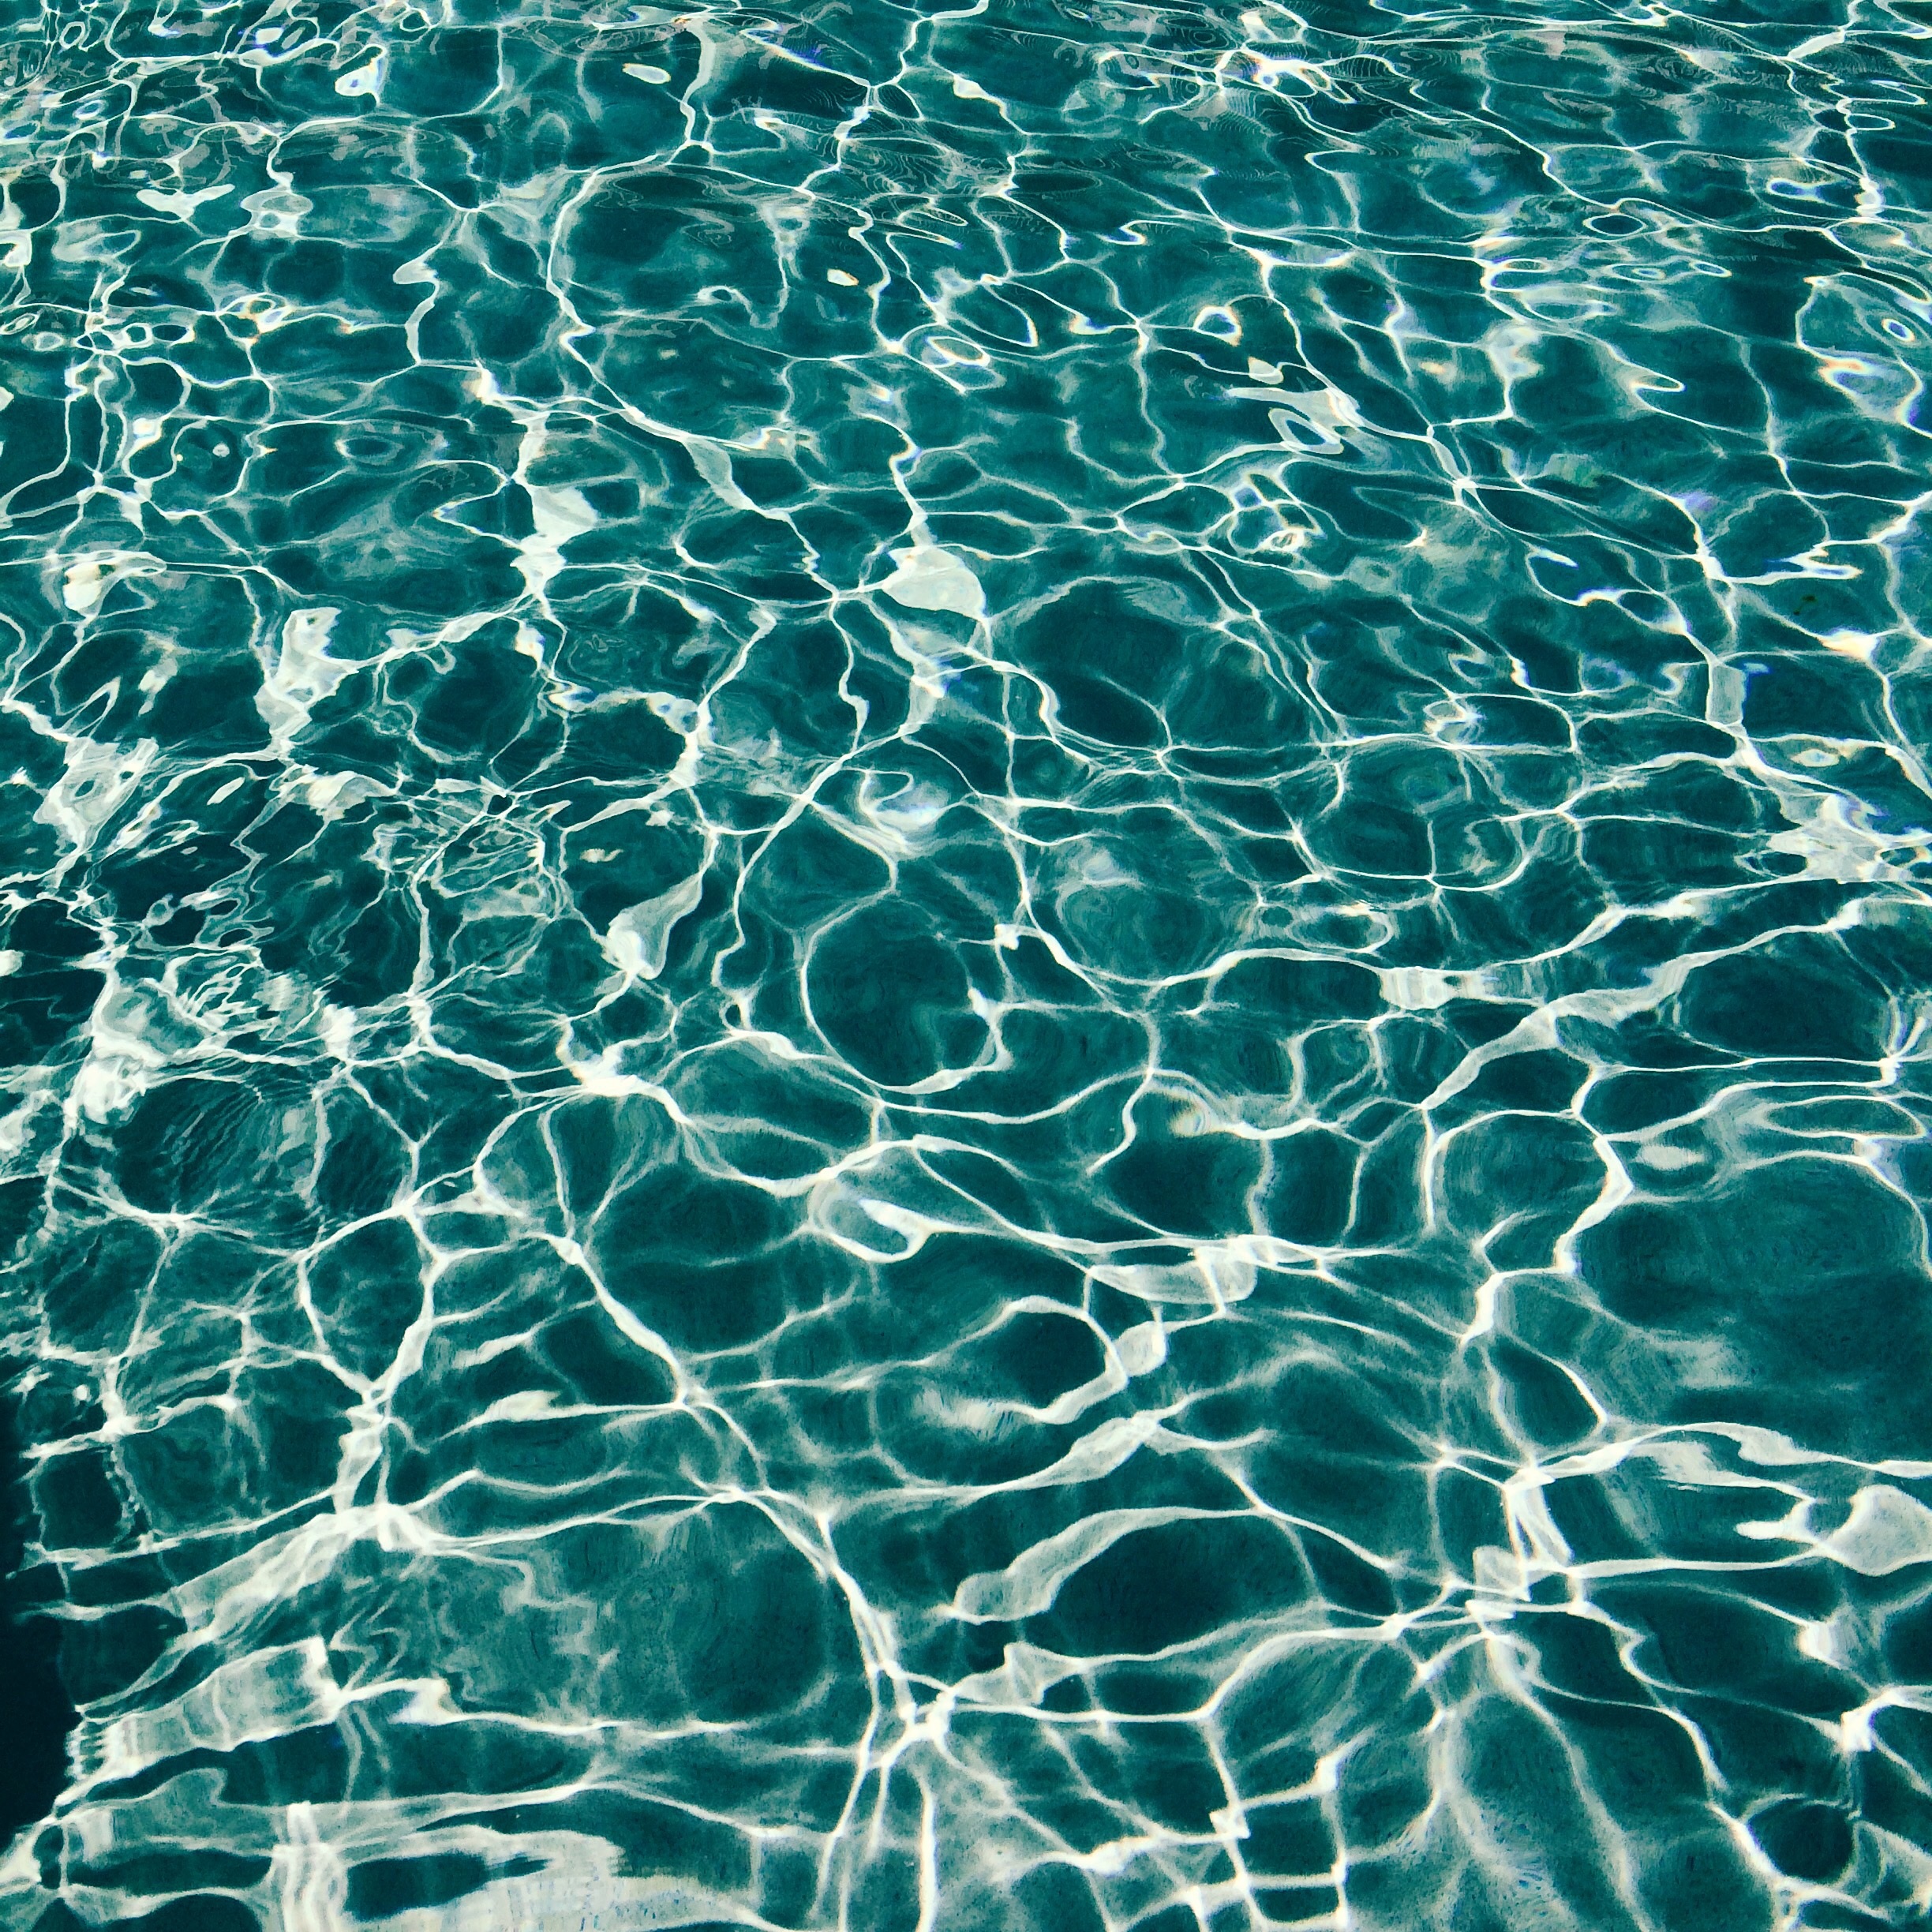
water, sunlight, texture, wave, pool, underwater, pattern, line, green, reflection, blue, pool water, reflction, circle, aqua, design